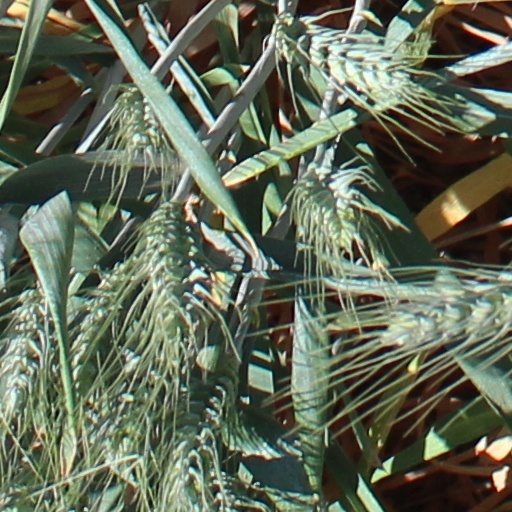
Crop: wheat